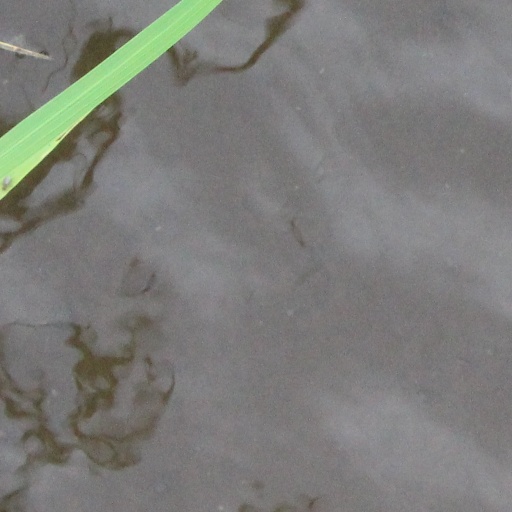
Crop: rice